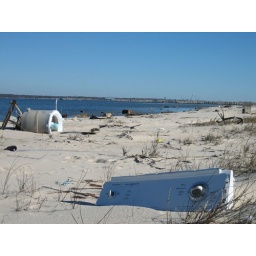
pieces of a washing machine strewn across the beach with the washed out Hwy 90 bridge in the distance